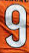
Number: 9